Solar wind

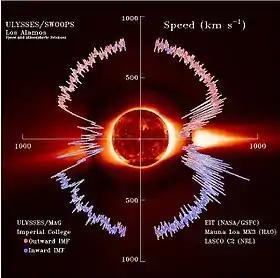
"Ulysses"'s observations of solar wind speed as a function of helio latitude during solar minimum. Slow wind (≈) is confined to the equatorial regions, while fast wind (≈) is seen over the poles. Red/blue colors show outward/inward polarities of the heliospheric magnetic field.

The solar wind is a stream of charged particles released from the Sun's outermost atmospheric layer, the corona. This plasma mostly consists of electrons, protons and alpha particles with kinetic energy between . The composition of the solar wind plasma also includes a mixture of particle species found in the solar plasma: trace amounts of heavy ions and atomic nuclei of elements such as carbon, nitrogen, oxygen, neon, magnesium, silicon, sulfur, and iron. There are also rarer traces of some other nuclei and isotopes such as phosphorus, titanium, chromium, and nickel's isotopes Ni, Ni, and Ni. Superimposed with the solar-wind plasma is the interplanetary magnetic field. The solar wind varies in density, temperature and speed over time and over solar latitude and longitude. Its particles can escape the Sun's gravity because of their high energy resulting from the high temperature of the corona, which in turn is a result of the coronal magnetic field. The boundary separating the corona from the solar wind is called the Alfvén surface.